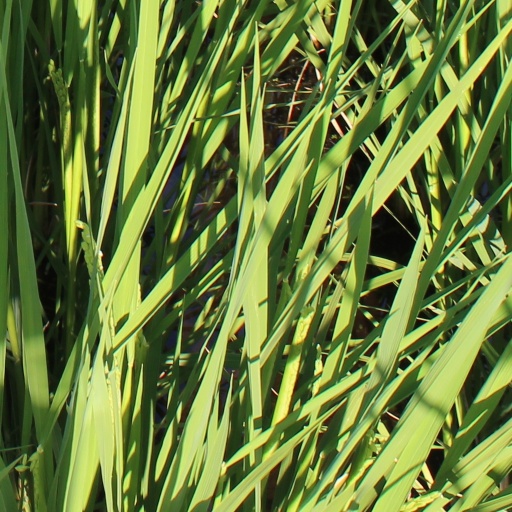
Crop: rice